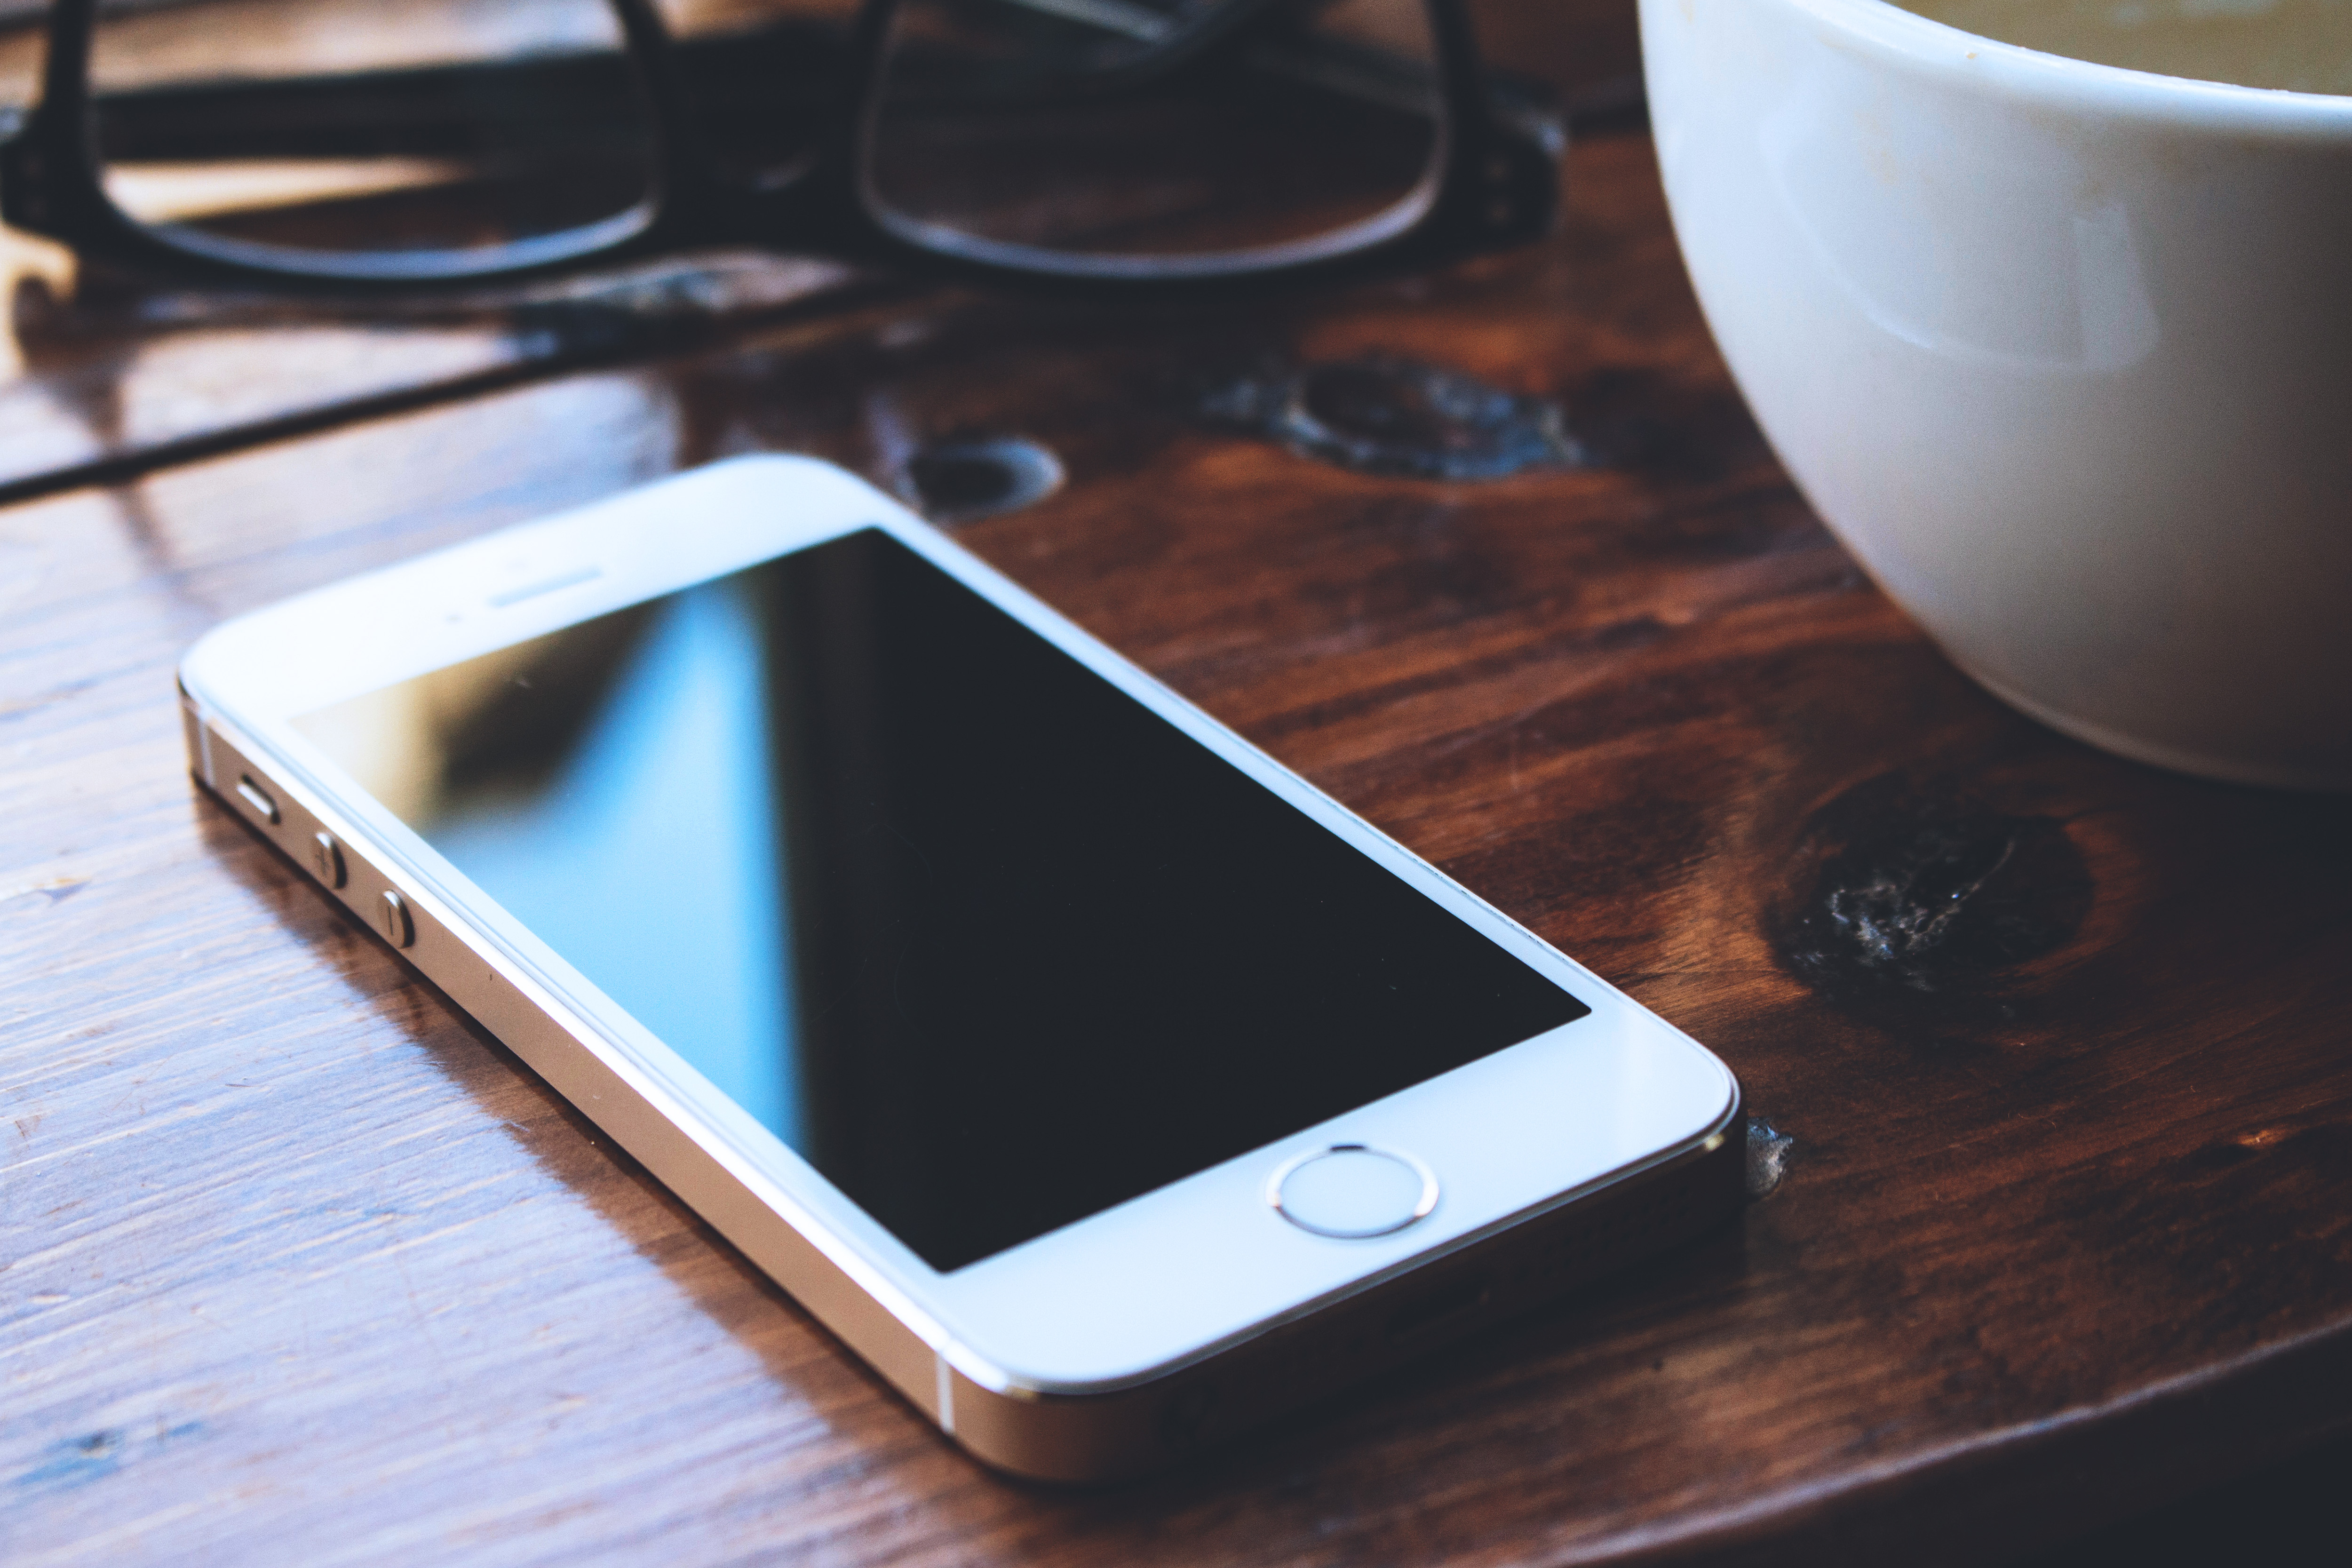
gadget, mobile phone, smartphone, communication device, portable communications device, electronic device, technology, electronics, cup, iphone, coffee cup, Material property, feature phone, portable media player, ipod touch, drinkware, mobile device